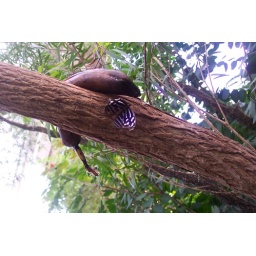
beautiful butterfly beneath bad banana